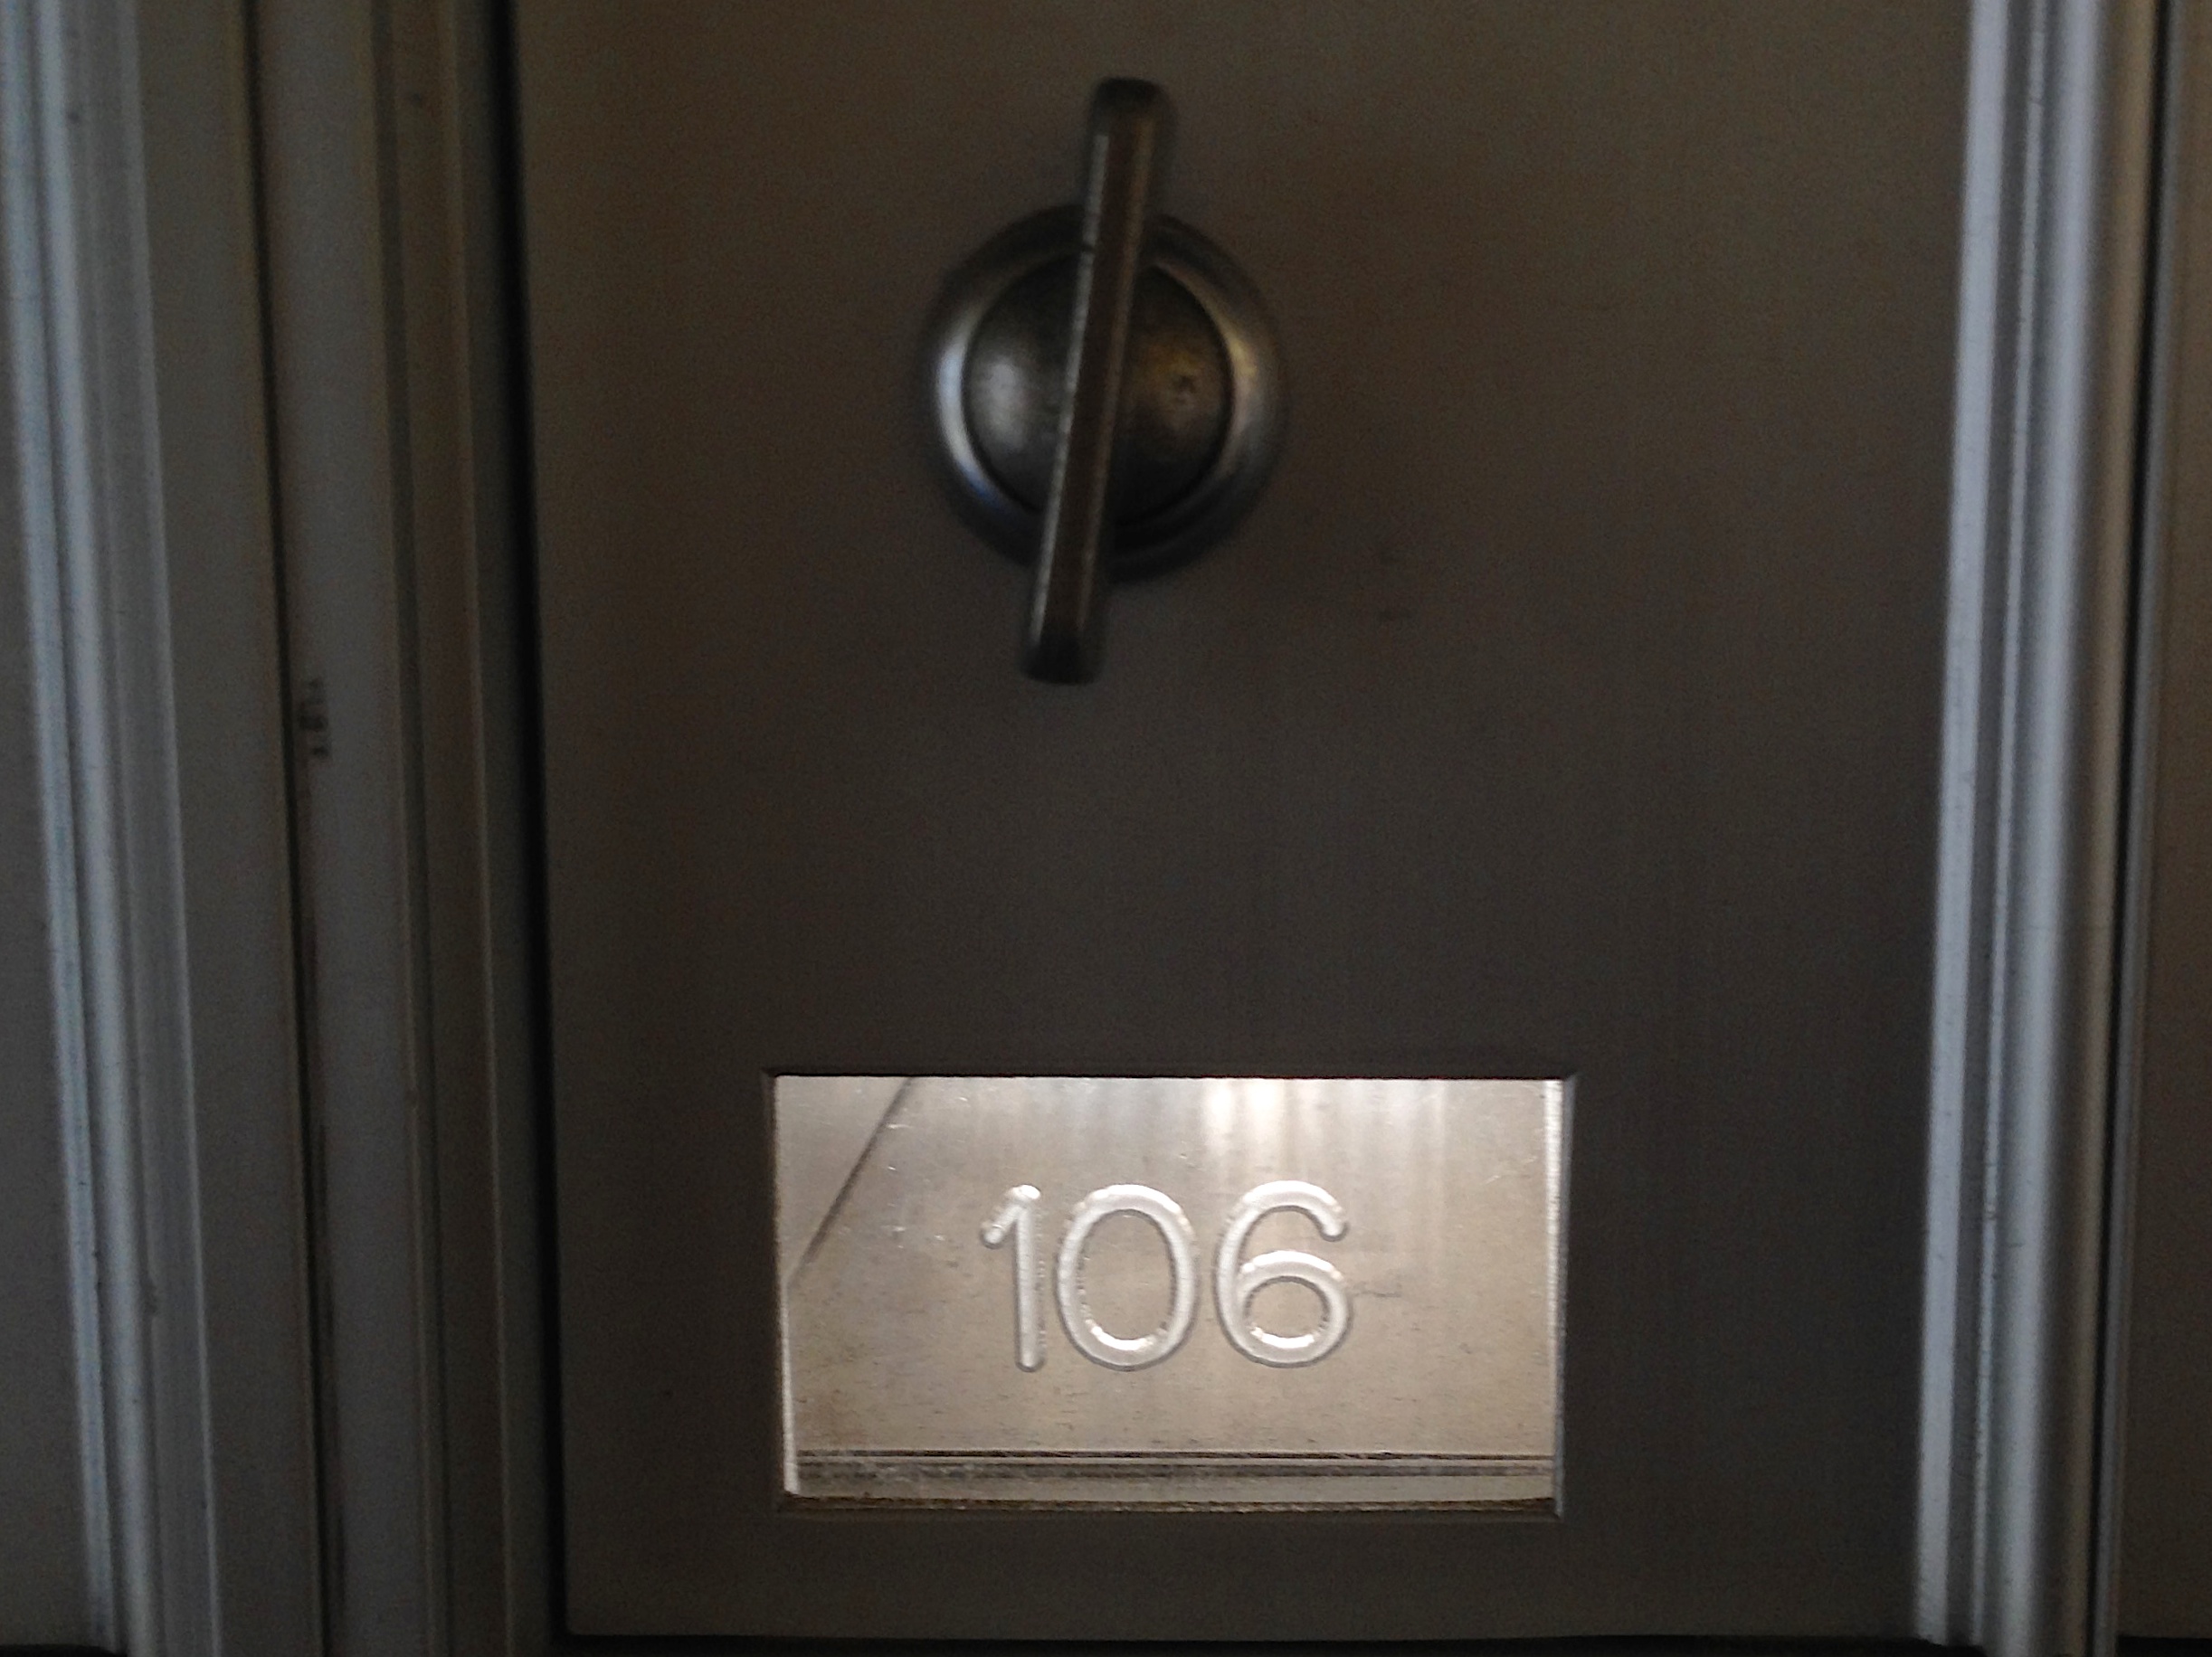
room, lighting, door, ds106, 106, plumbing fixture